Paris in the Belle Époque

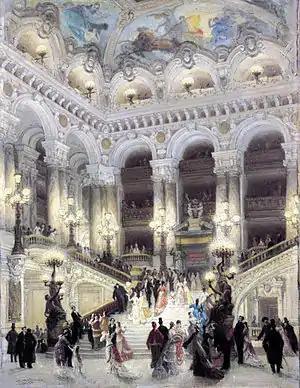
The grand stairway of the Paris Opera (1875)

Henri de Toulouse-Lautrec (1864-1901) spent much of his short life in Montmartre painting and drawing the dancers in cabarets. He produced 737 canvases in his lifetime, thousands of drawings and a series of posters made for the cabaret Moulin Rouge. Many other artists lived and worked in Montmartre, where rent was low and the atmosphere congenial. In 1876, Auguste Renoir rented space at 12 Rue Cartot to paint his "Bal du moulin de la Galette", which depicts a popular ball at Montmartre on a Sunday afternoon. Maurice Utrillo lived at the same address from 1906 to 1914, Suzanne Valadon lived and had her studio there, and Raoul Dufy shared an atelier there from 1901 to 1911. The building is now the Musée de Montmartre.